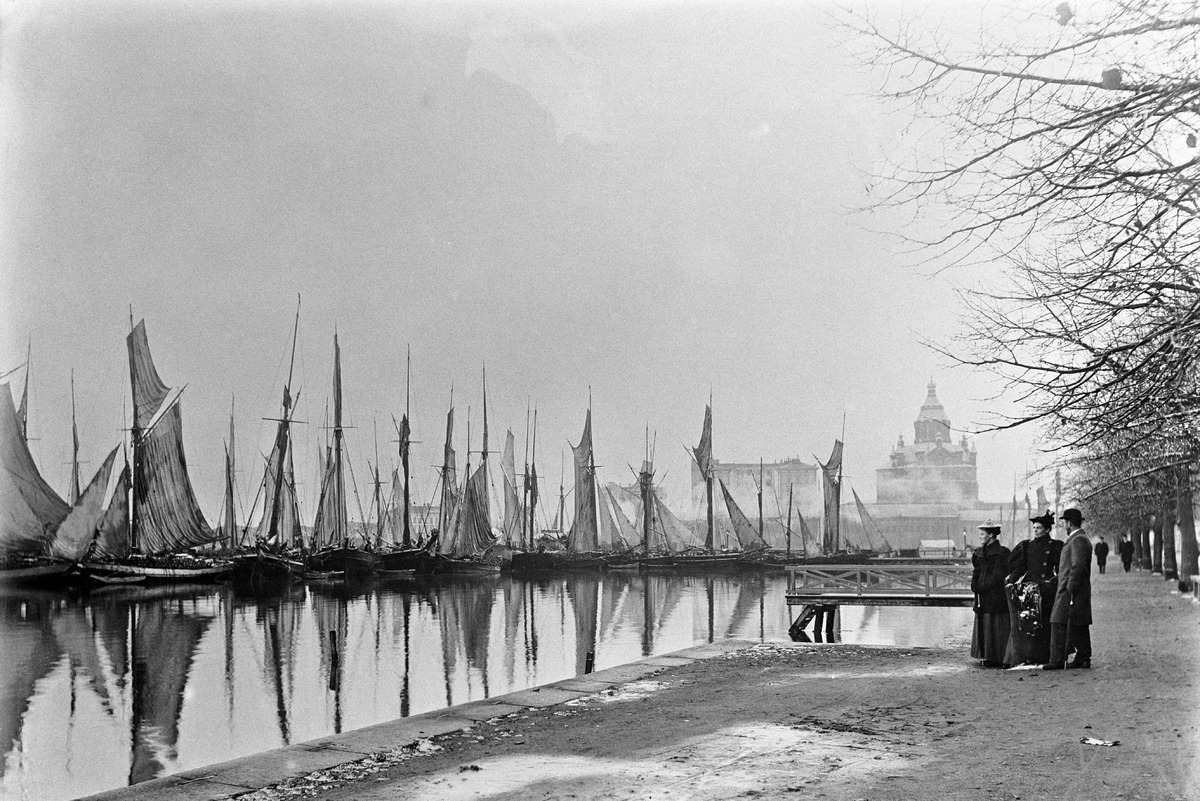
Purjelaivoja Halkolaiturissa
sisällön kuvaus: Purjelaivoja Halkolaiturissa. Taustalla Uspenskin katedraali. Pohjoissatama. mustavalkoinen
Kuvaaja: Hintze, Harry, valokuvaaja
Ajankohta: kuvausaika 1890 n.
Paikka: Suomi, Uusimaa, Helsinki, Kruununhaka Helsinki, Pohjoisranta
Aiheet: jalankulkijat, purjeveneet, purjelaivat, purjeet, Uspenskin katedraali, kirkkorakennukset, satamat, meret